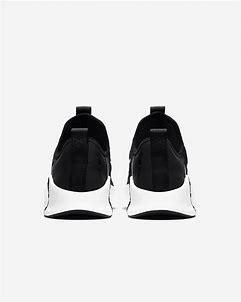
Brand: Nike
Model: Free Metcon 3